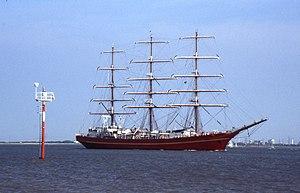
La quatrième édition des Fêtes maritimes de Brest a eu lieu du 10 juillet 2004 au 16 juillet 2004.